S. Talbot Smith

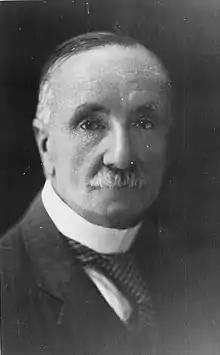
Sydney Talbot Smith, c. 1932

Sydney Talbot Smith OBE (21 April 1861 – 3 October 1948) was a lawyer and journalist in the colony and State of South Australia.